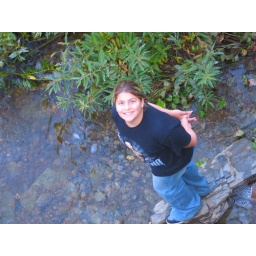
Before she fell in trying to cross the water :)